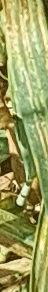
Label: Wheat___Yellow_Rust